Tranovalto

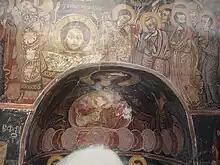
Fresco in St Paraskeva Church of Tranovalto

Tranovalto is a village and a community in the municipality of Servia, Kozani regional unit, Greece. It was the seat of the Kamvounia municipality. It is situated above sea level, and is located from the regional capital of Kozani. The population was 614 in 2021.